Chris Attoh

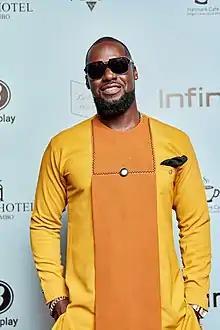
Attoh at 3 Music Awards 22

Chris Attoh (born Christopher Keith Nii Attoh; May 17, 1979) is a Ghanaian actor, film director, on-air personality, television presenter and producer. He is best known as "Kwame Mensah" in Nigerian soap opera "Tinsel".